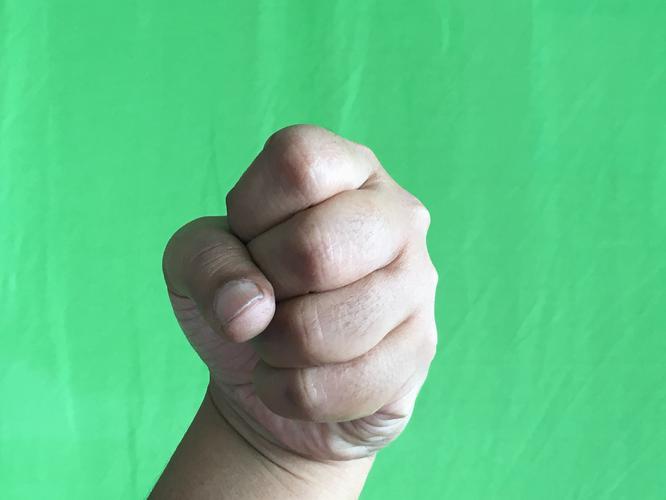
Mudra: Mushti
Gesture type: single_hand